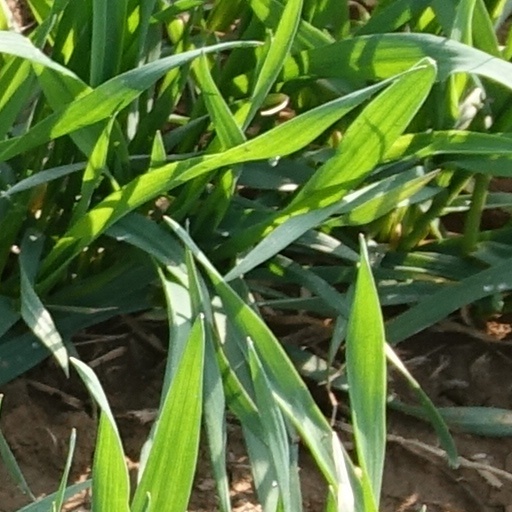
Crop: wheat